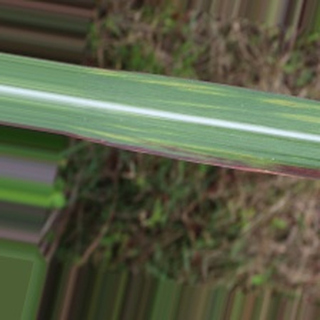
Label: sugarcane_bacterial_blight